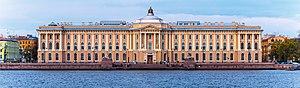
Vue panoramique du bâtiment de l'Académie impériale des beaux-arts à Saint-Pétersbourg, Russie. Polski: Panorama budynku Akademii Sztuk Pięknych w